Ana Romero Reguera

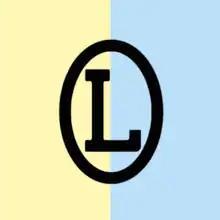
logo

Ana Romero Reguera de Carrasco (1931/1932 – 15 July 2020) was a Spanish rancher and businesswoman. In 1958, she and her husband, Fernando Carrasco, established a cattle ranch, known as "Ganadería Ana Romero" in Alcalá de los Gazules. Later, her son, Lucas Carrasco, helped run the ranch. Reguera was listed as "head of livestock" for the ranch and focused on developing a herd of cattle with the "Santa Colomeña" bloodline, which had a particular lineage not raised in the province. Despite this, the ranch kept with small herds to retain the purity of the breed and did not send their cattle to shows or events.